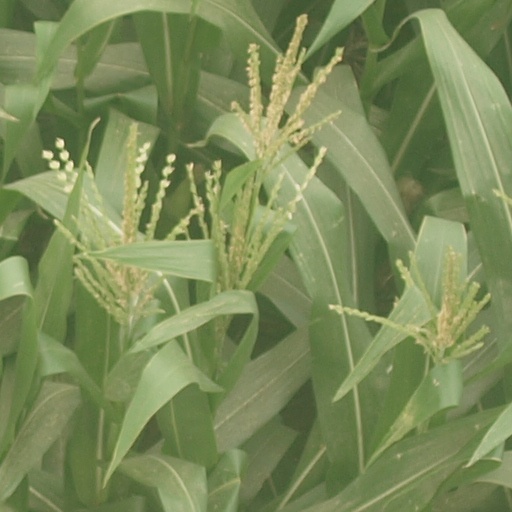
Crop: maize; corn